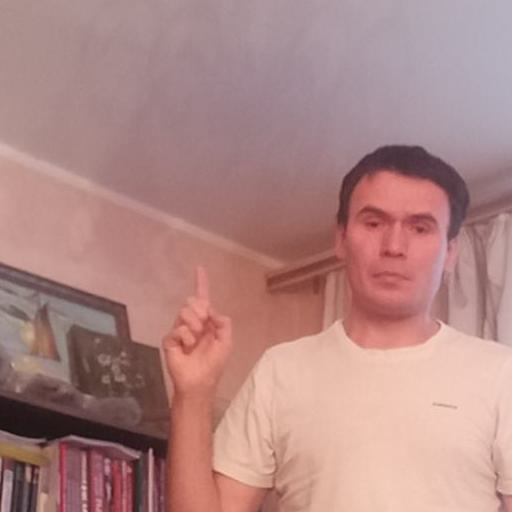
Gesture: one